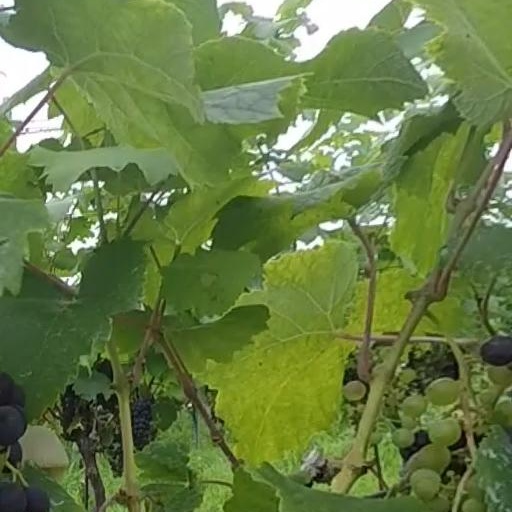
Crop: grape